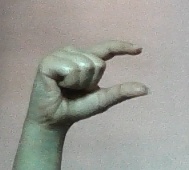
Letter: dal